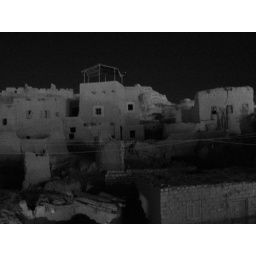
View of old town from roof of mud house in Siwa